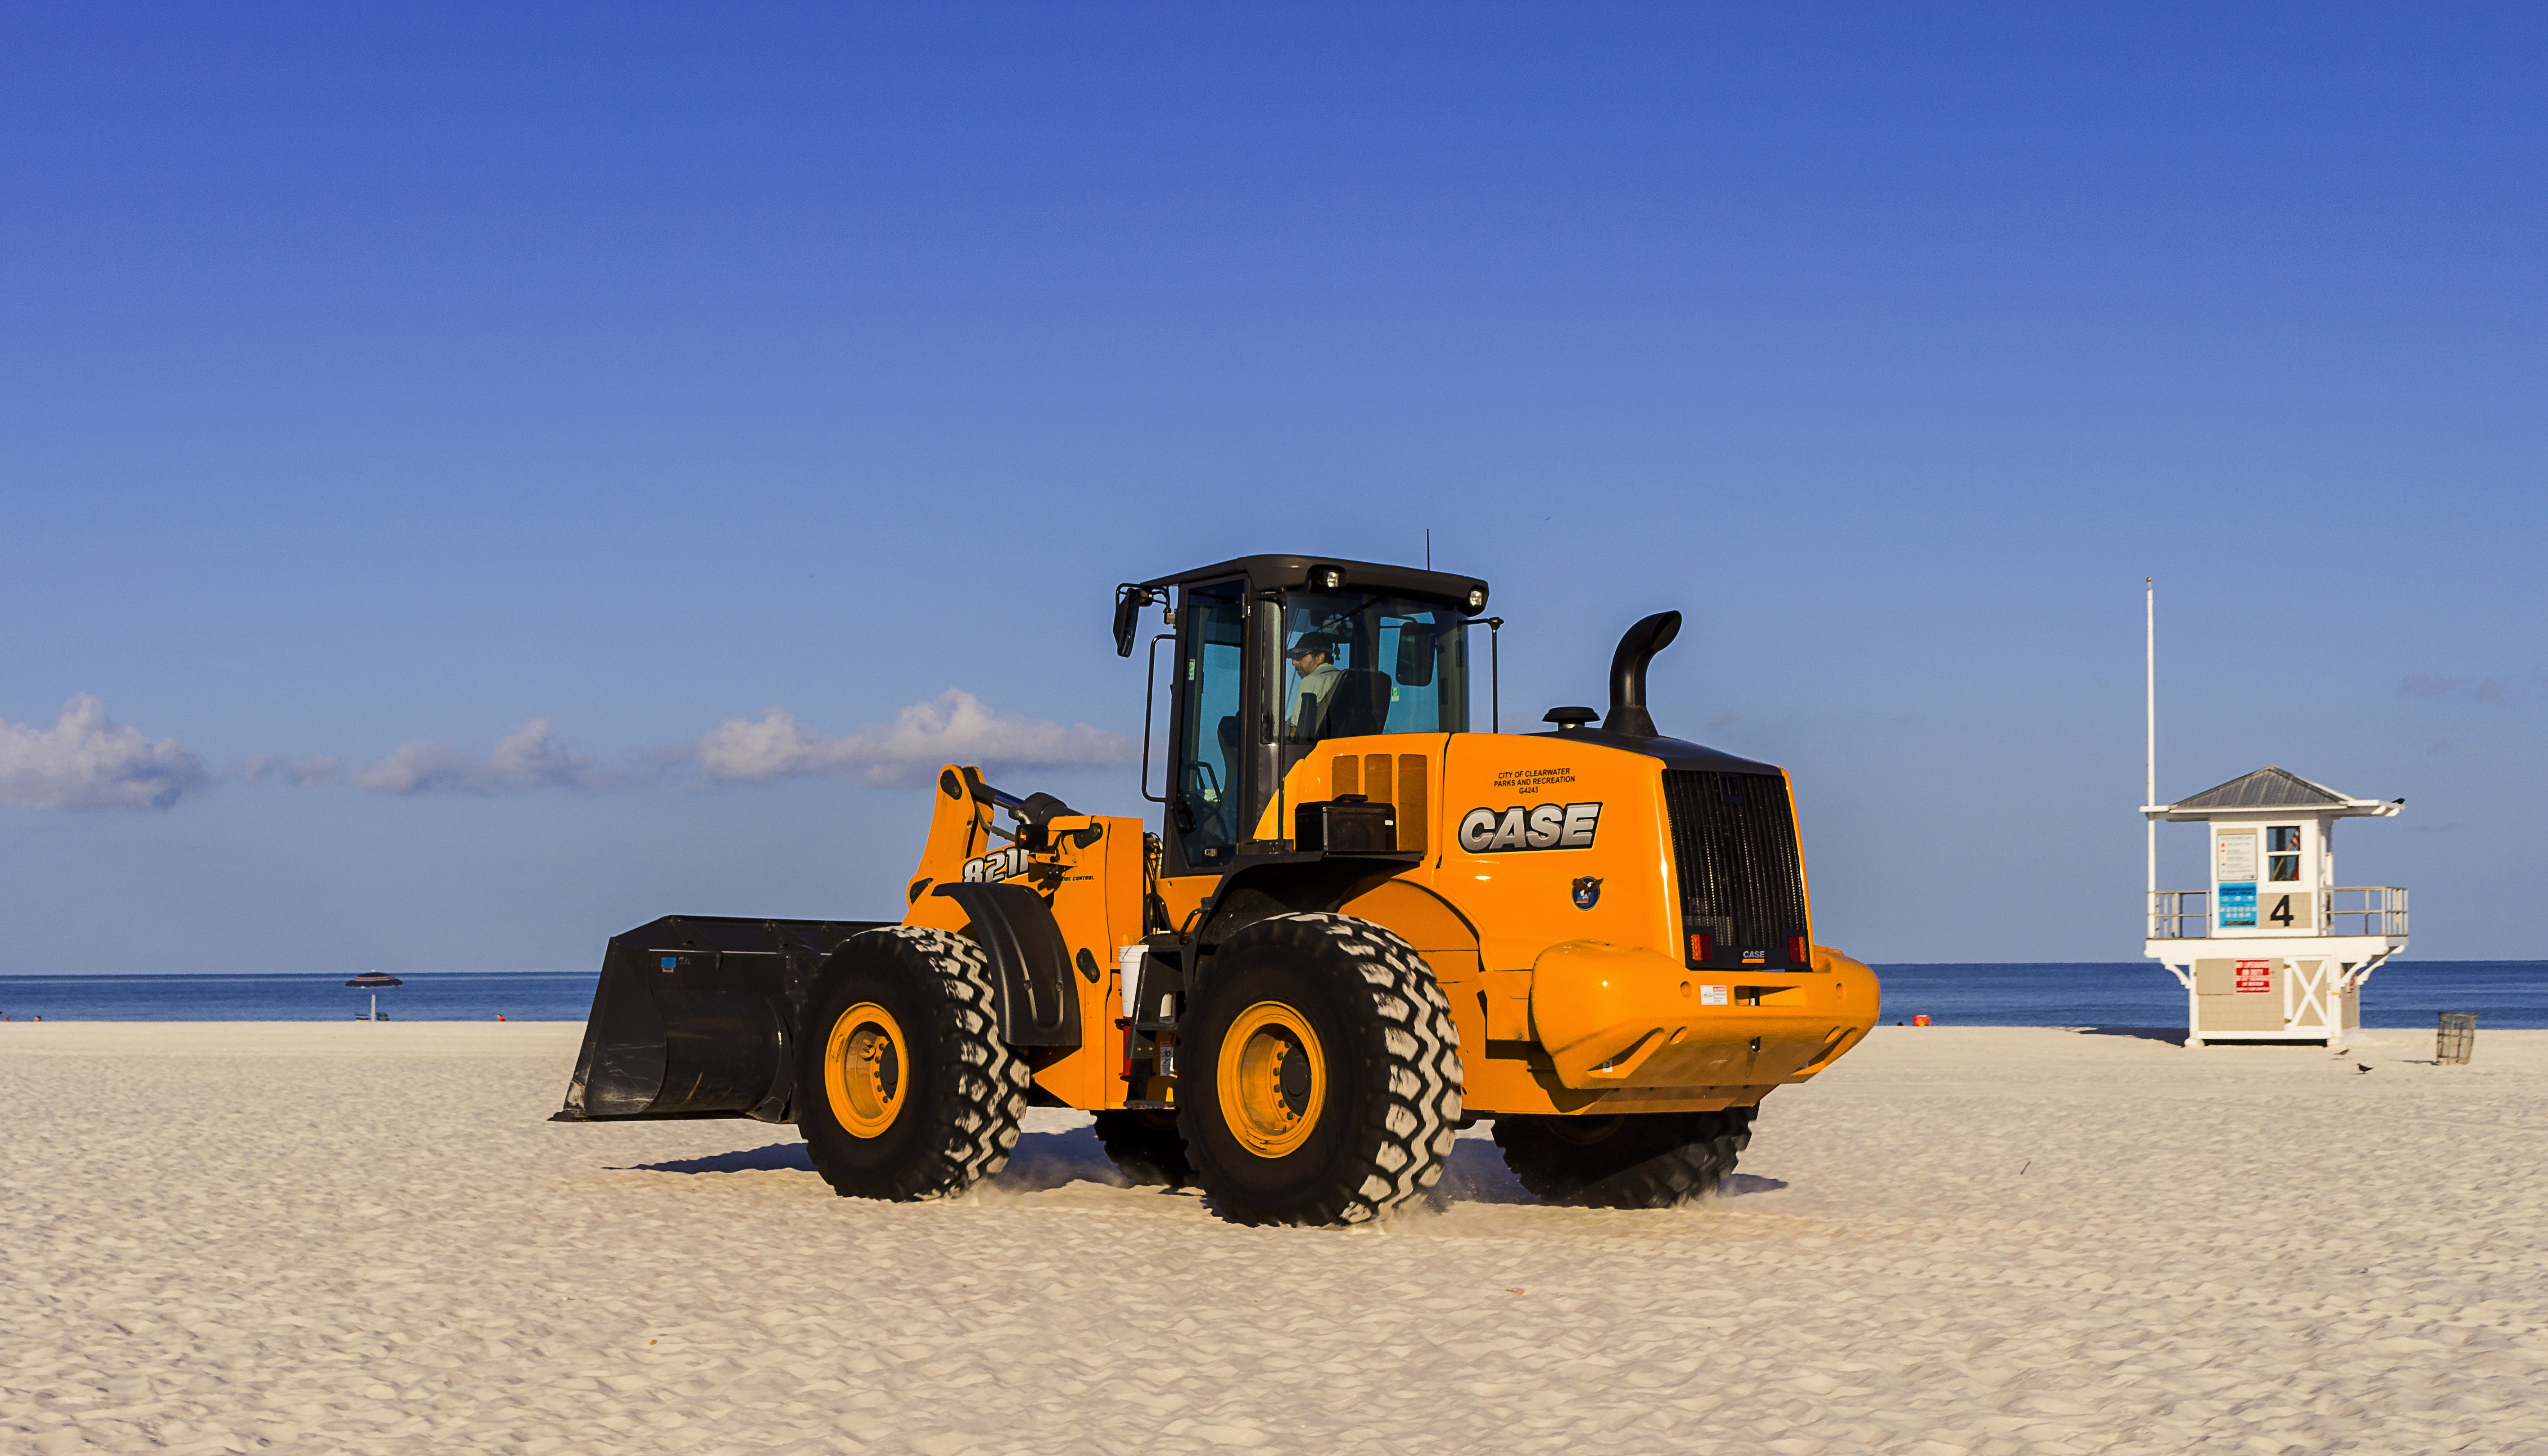
tractor, field, asphalt, vehicle, agriculture, bulldozer, worker, construction equipment, shovel mechanics, beach cleaning